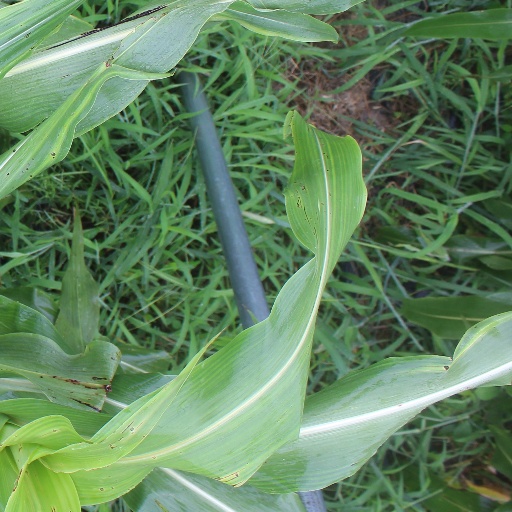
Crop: sorghum